10th Parachute Division (France)

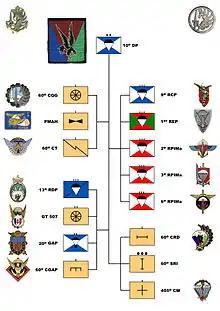
Organizational chart of the 10e D.P.

On the 1 December 1958, the "Colonial Troops" was renamed "Troupes de marine".